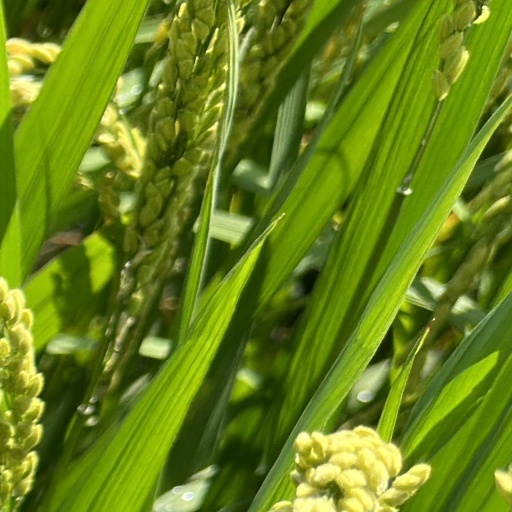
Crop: rice